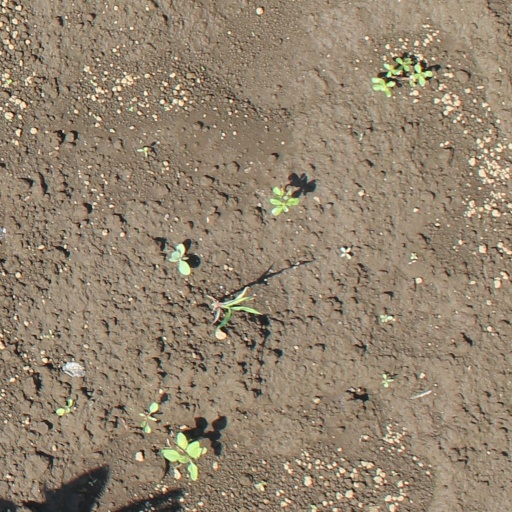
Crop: soybean